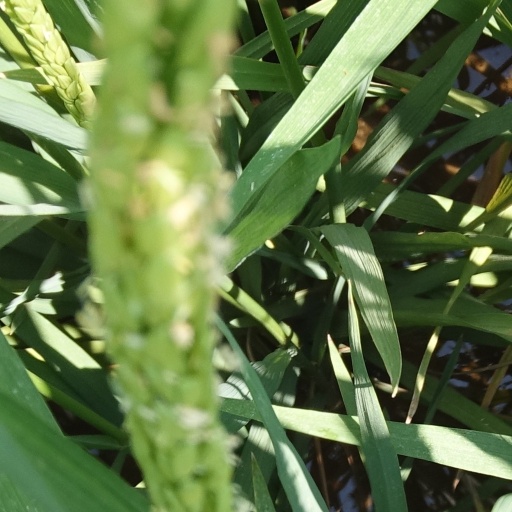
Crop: rice